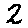
Label: 2